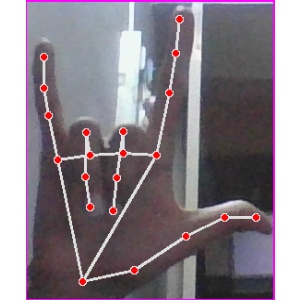
अक्षर: व